D. J. Humphries

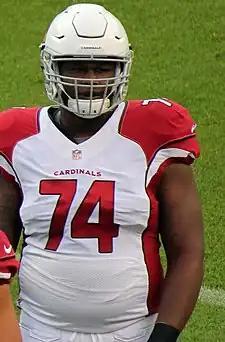
Humphries playing for the Cardinals in his rookie season.

After his junior season, Humphries entered the 2015 NFL draft and was selected with the 24th overall pick by the Arizona Cardinals. He was the highest selected Florida offensive lineman since Mike Pouncey in 2011.